Muir Woods National Monument

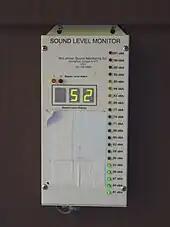
A Sound Level Monitor at Muir Woods National Monument<ref name="nytimes/earth/22sound"></ref>

The Mount Tamalpais and Muir Woods Railway began to carry passengers to the redwood grove in 1907, with trains turning off the mainline track onto a spur at Mesa Junction. This brought the first sightseeing groups to the grove.